Tommy James

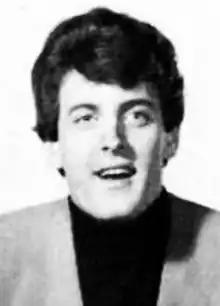
James in 1967

In 1965, a local dance promoter, Bob Mack, found a copy of "Hanky Panky" in a used record bin and started playing it at his Pittsburgh dance clubs. Soon after, a Pittsburgh area bootlegger made a copy of the song and began pressing copies of it, speeding it up slightly in the process. Sales of the bootleg were estimated at 80,000 in ten days. It became a number one on Pittsburgh radio stations in early 1966. Douglas heard about the record's sudden popularity in Pittsburgh because his name and contact information appeared on Snap Records labels. Numerous calls from Pittsburgh convinced James to go to Pennsylvania, where he met Mack and Chuck Rubin, who handled the talent bookings for Mack's dance clubs. Before long, all three major music trade papers, "Billboard", "Cashbox" and "Record World", were listing "Hanky Panky" as a regional breakout hit. Rubin, who had music industry connections, said it was a good time for the trio to travel to New York City in search of a record deal.